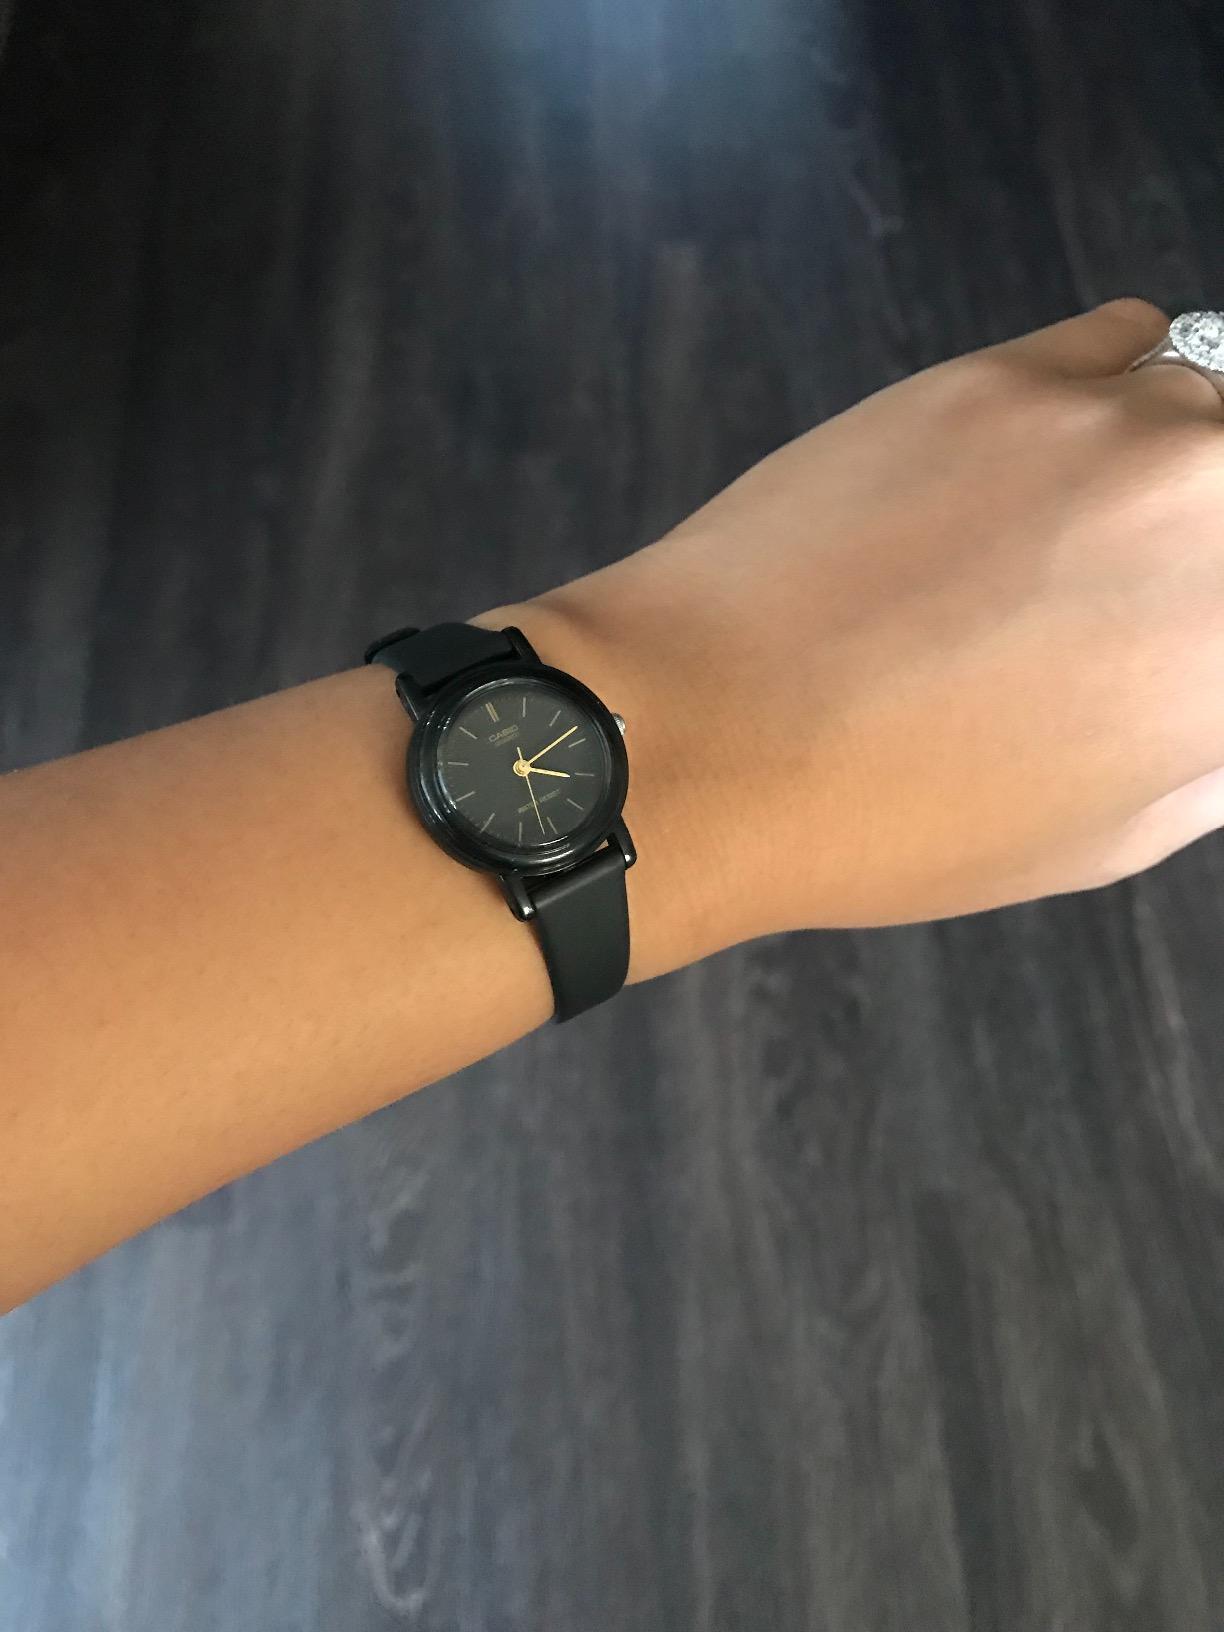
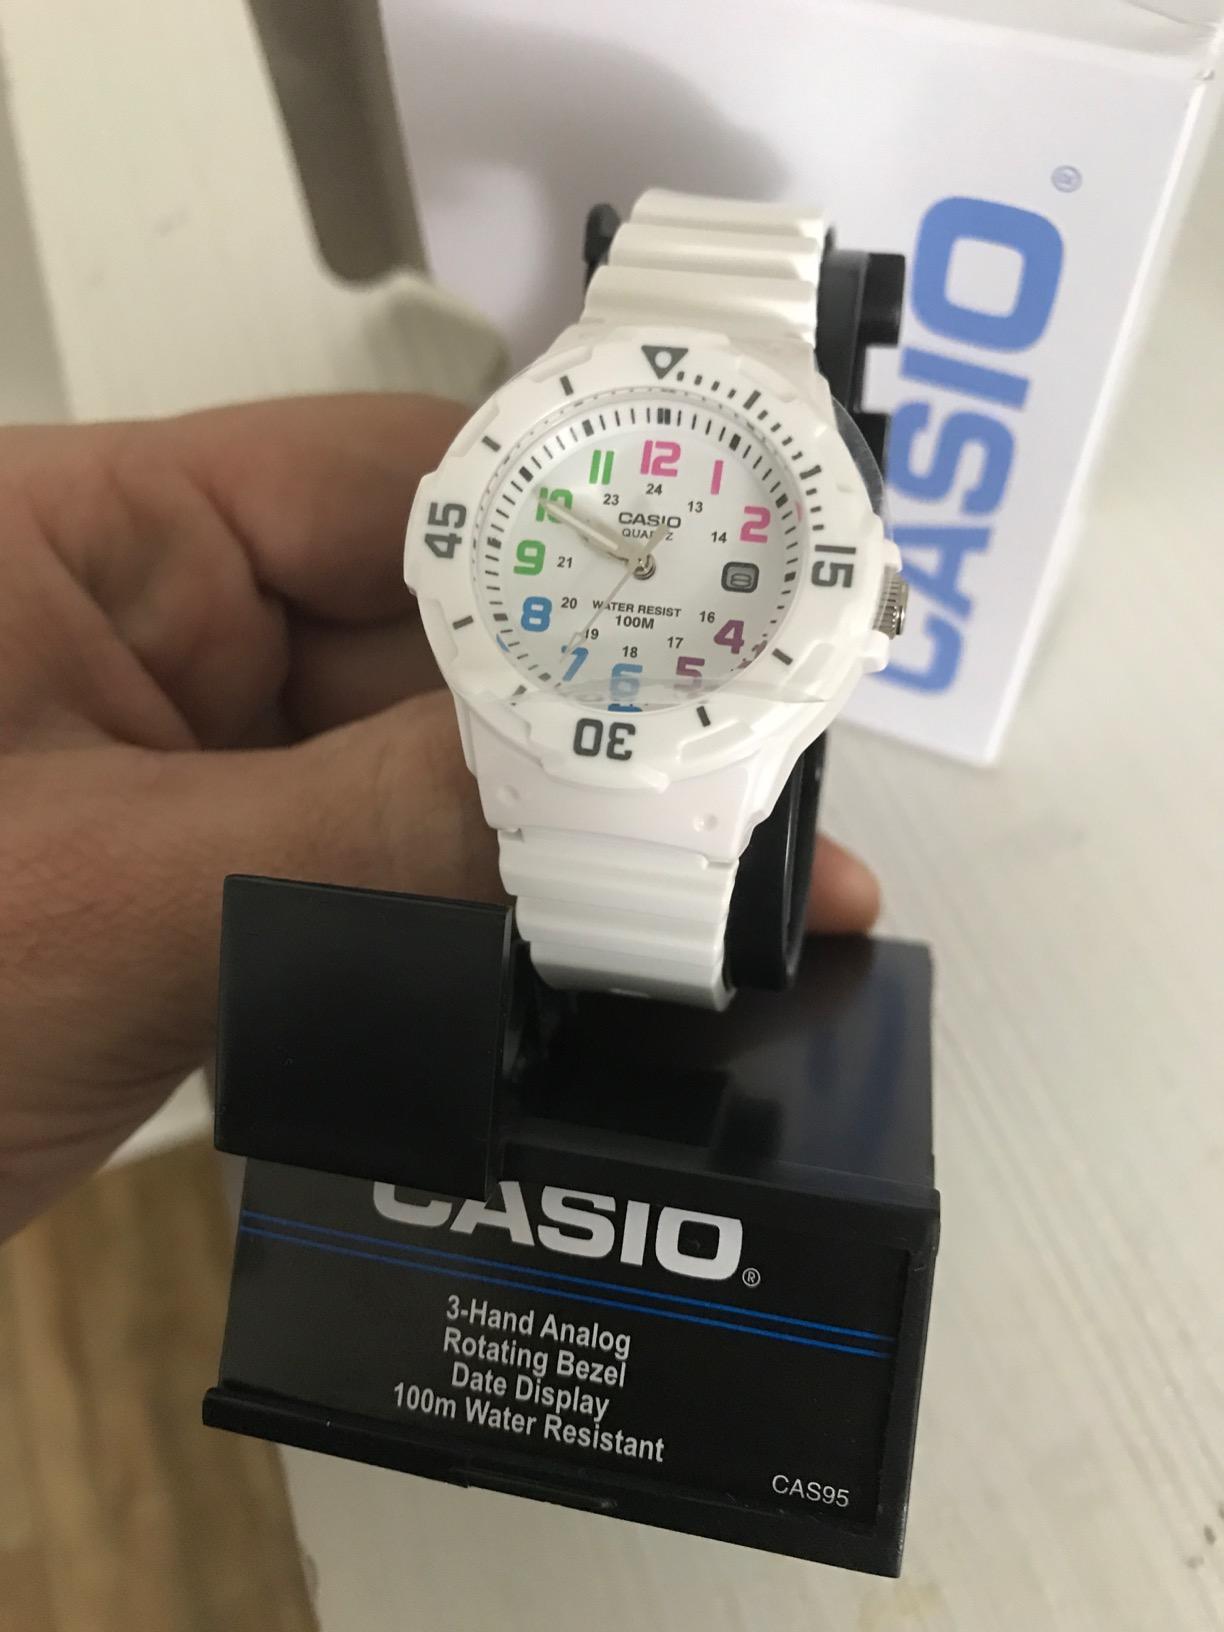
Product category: accessories_watch
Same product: no